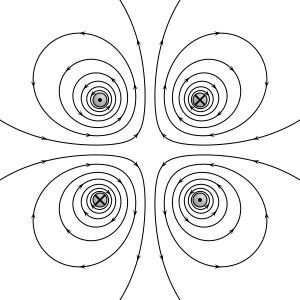
"Un piège magnéto-optique est un dispositif qui utilise à la fois le Refroidissement d'atomes par laser et le piégeage magnétique afin de produire des échantillons d'atomes neutres « froids », à des températures pouvant aller jusqu'à quelques microkelvins, à deux ou trois la limite de recul du refroidissement Doppler. En combinant la faible impulsion d'un photon individuel avec un grand nombre de cycles absorption - émission spontanée, des atomes avec des vitesses initiales ""thermiques"" de plusieurs centaines de mètres par seconde peuvent être ralentis jusqu'à des vitesses de l'ordre de quelques dizaines de centimètres par seconde.